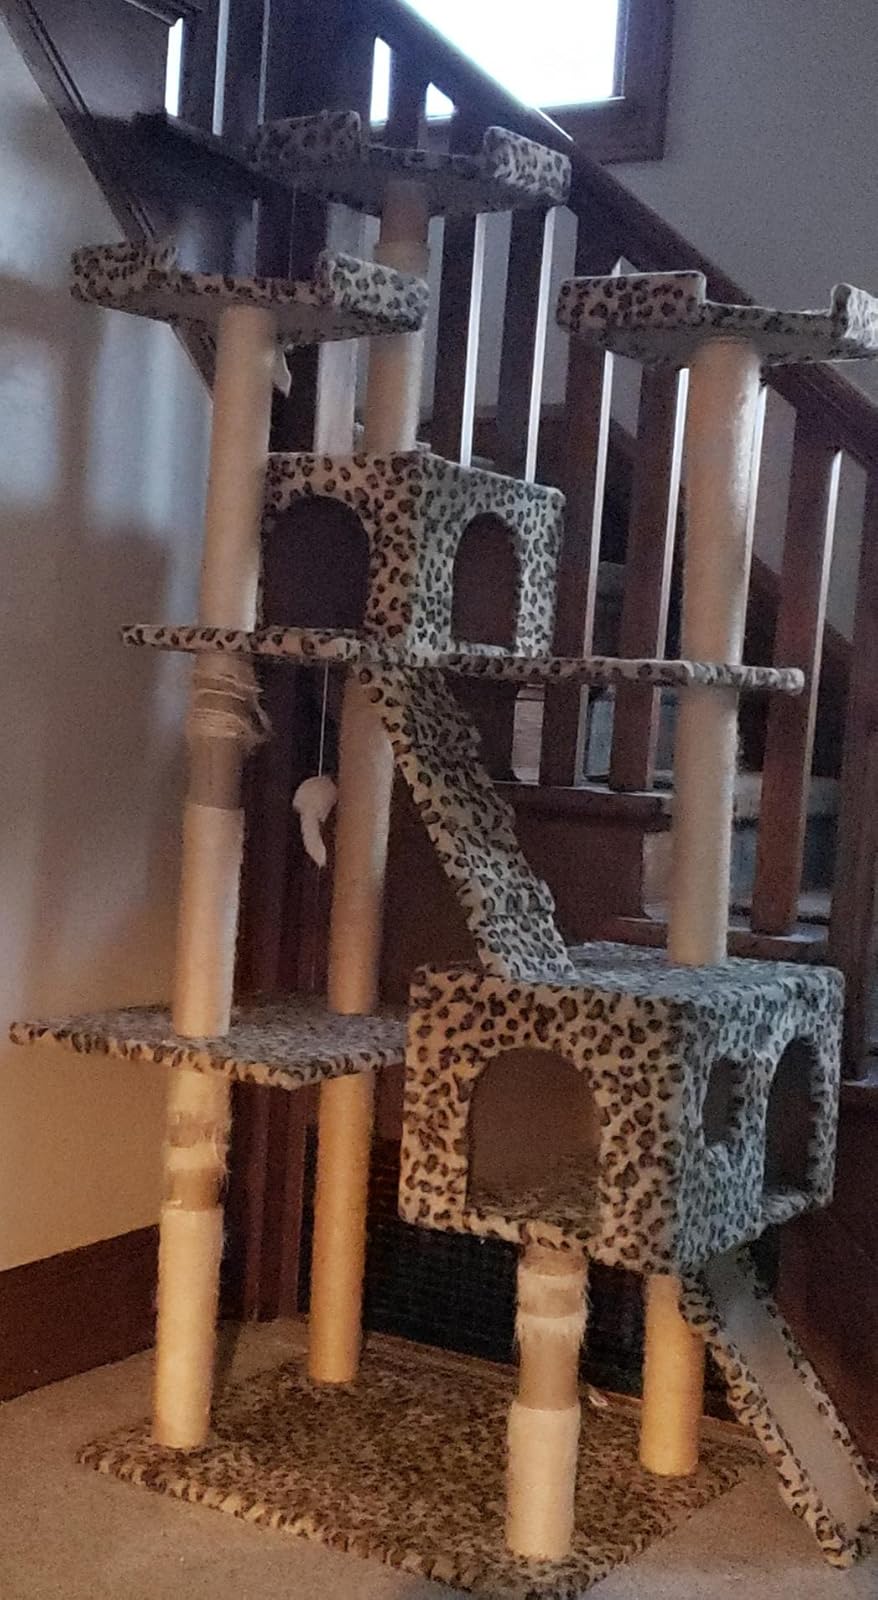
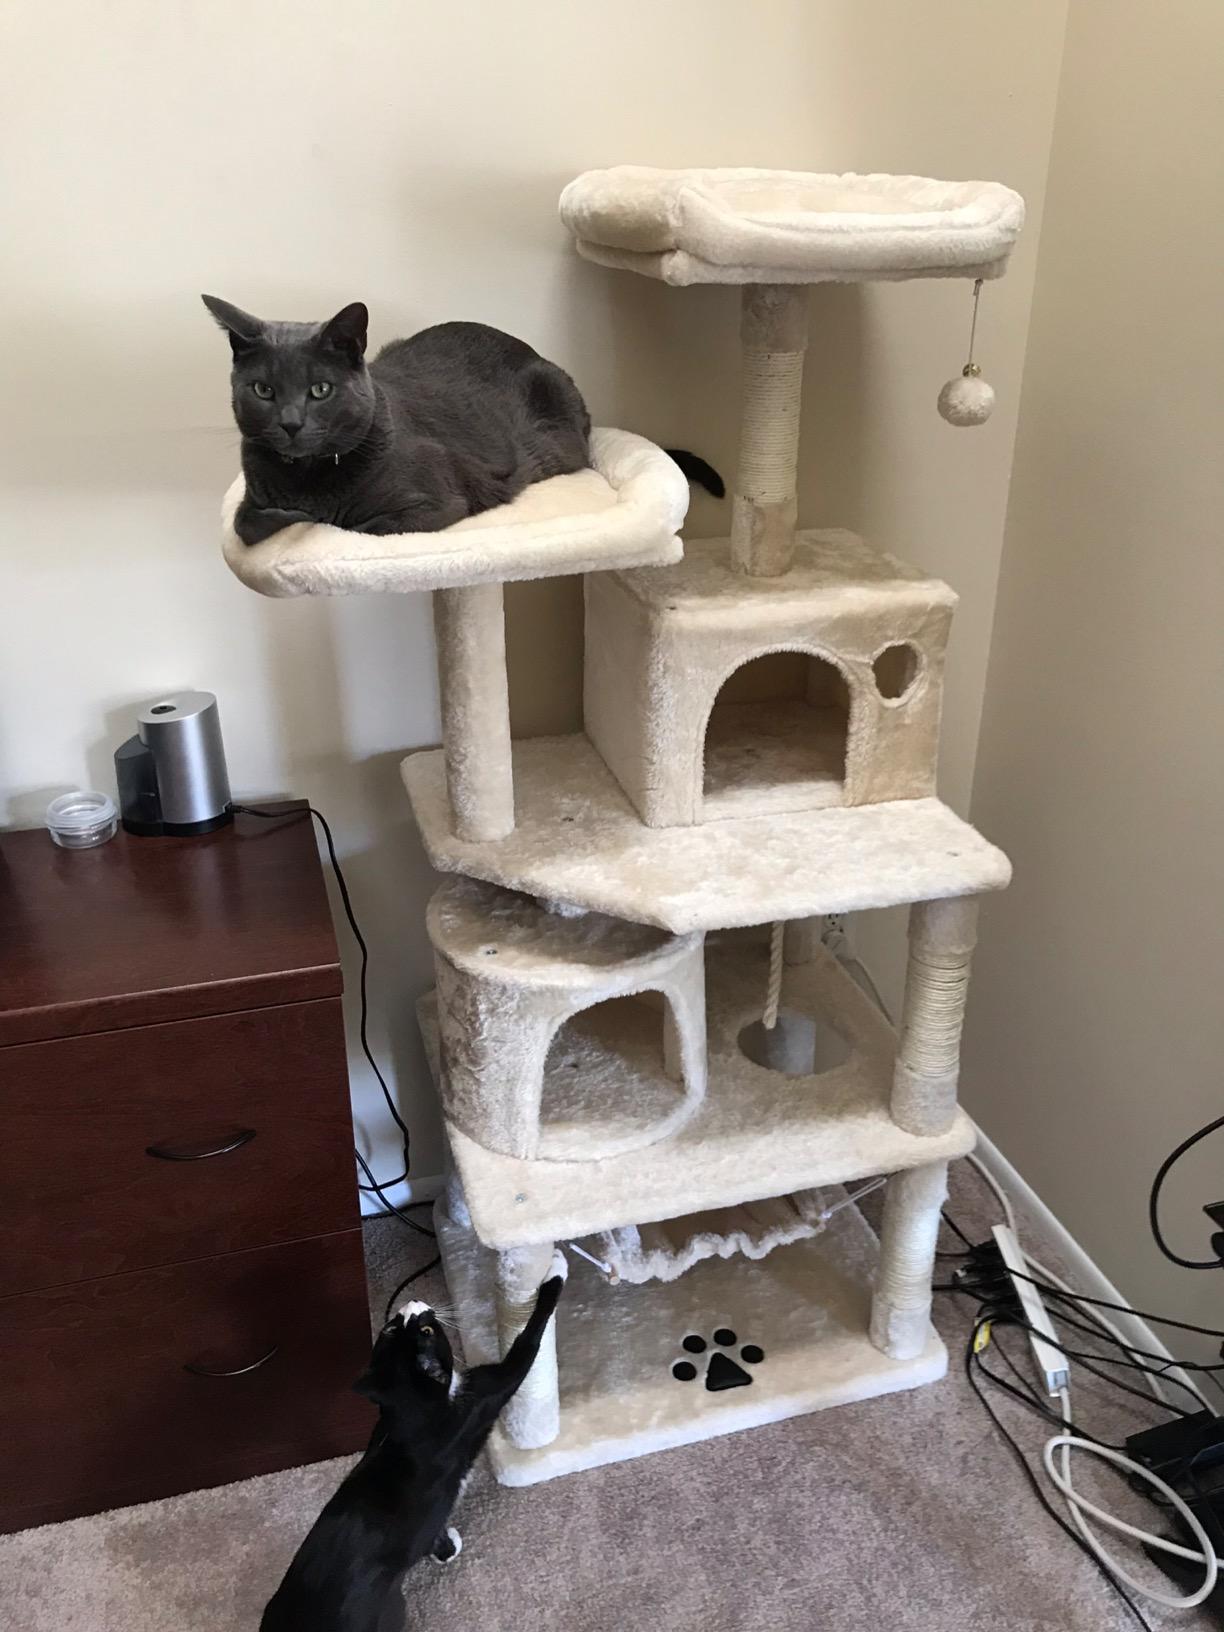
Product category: items_cat tree
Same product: no